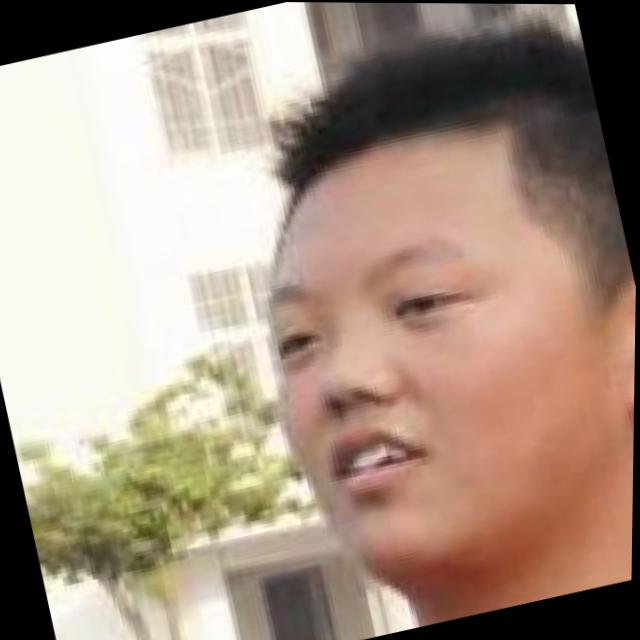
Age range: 0-12